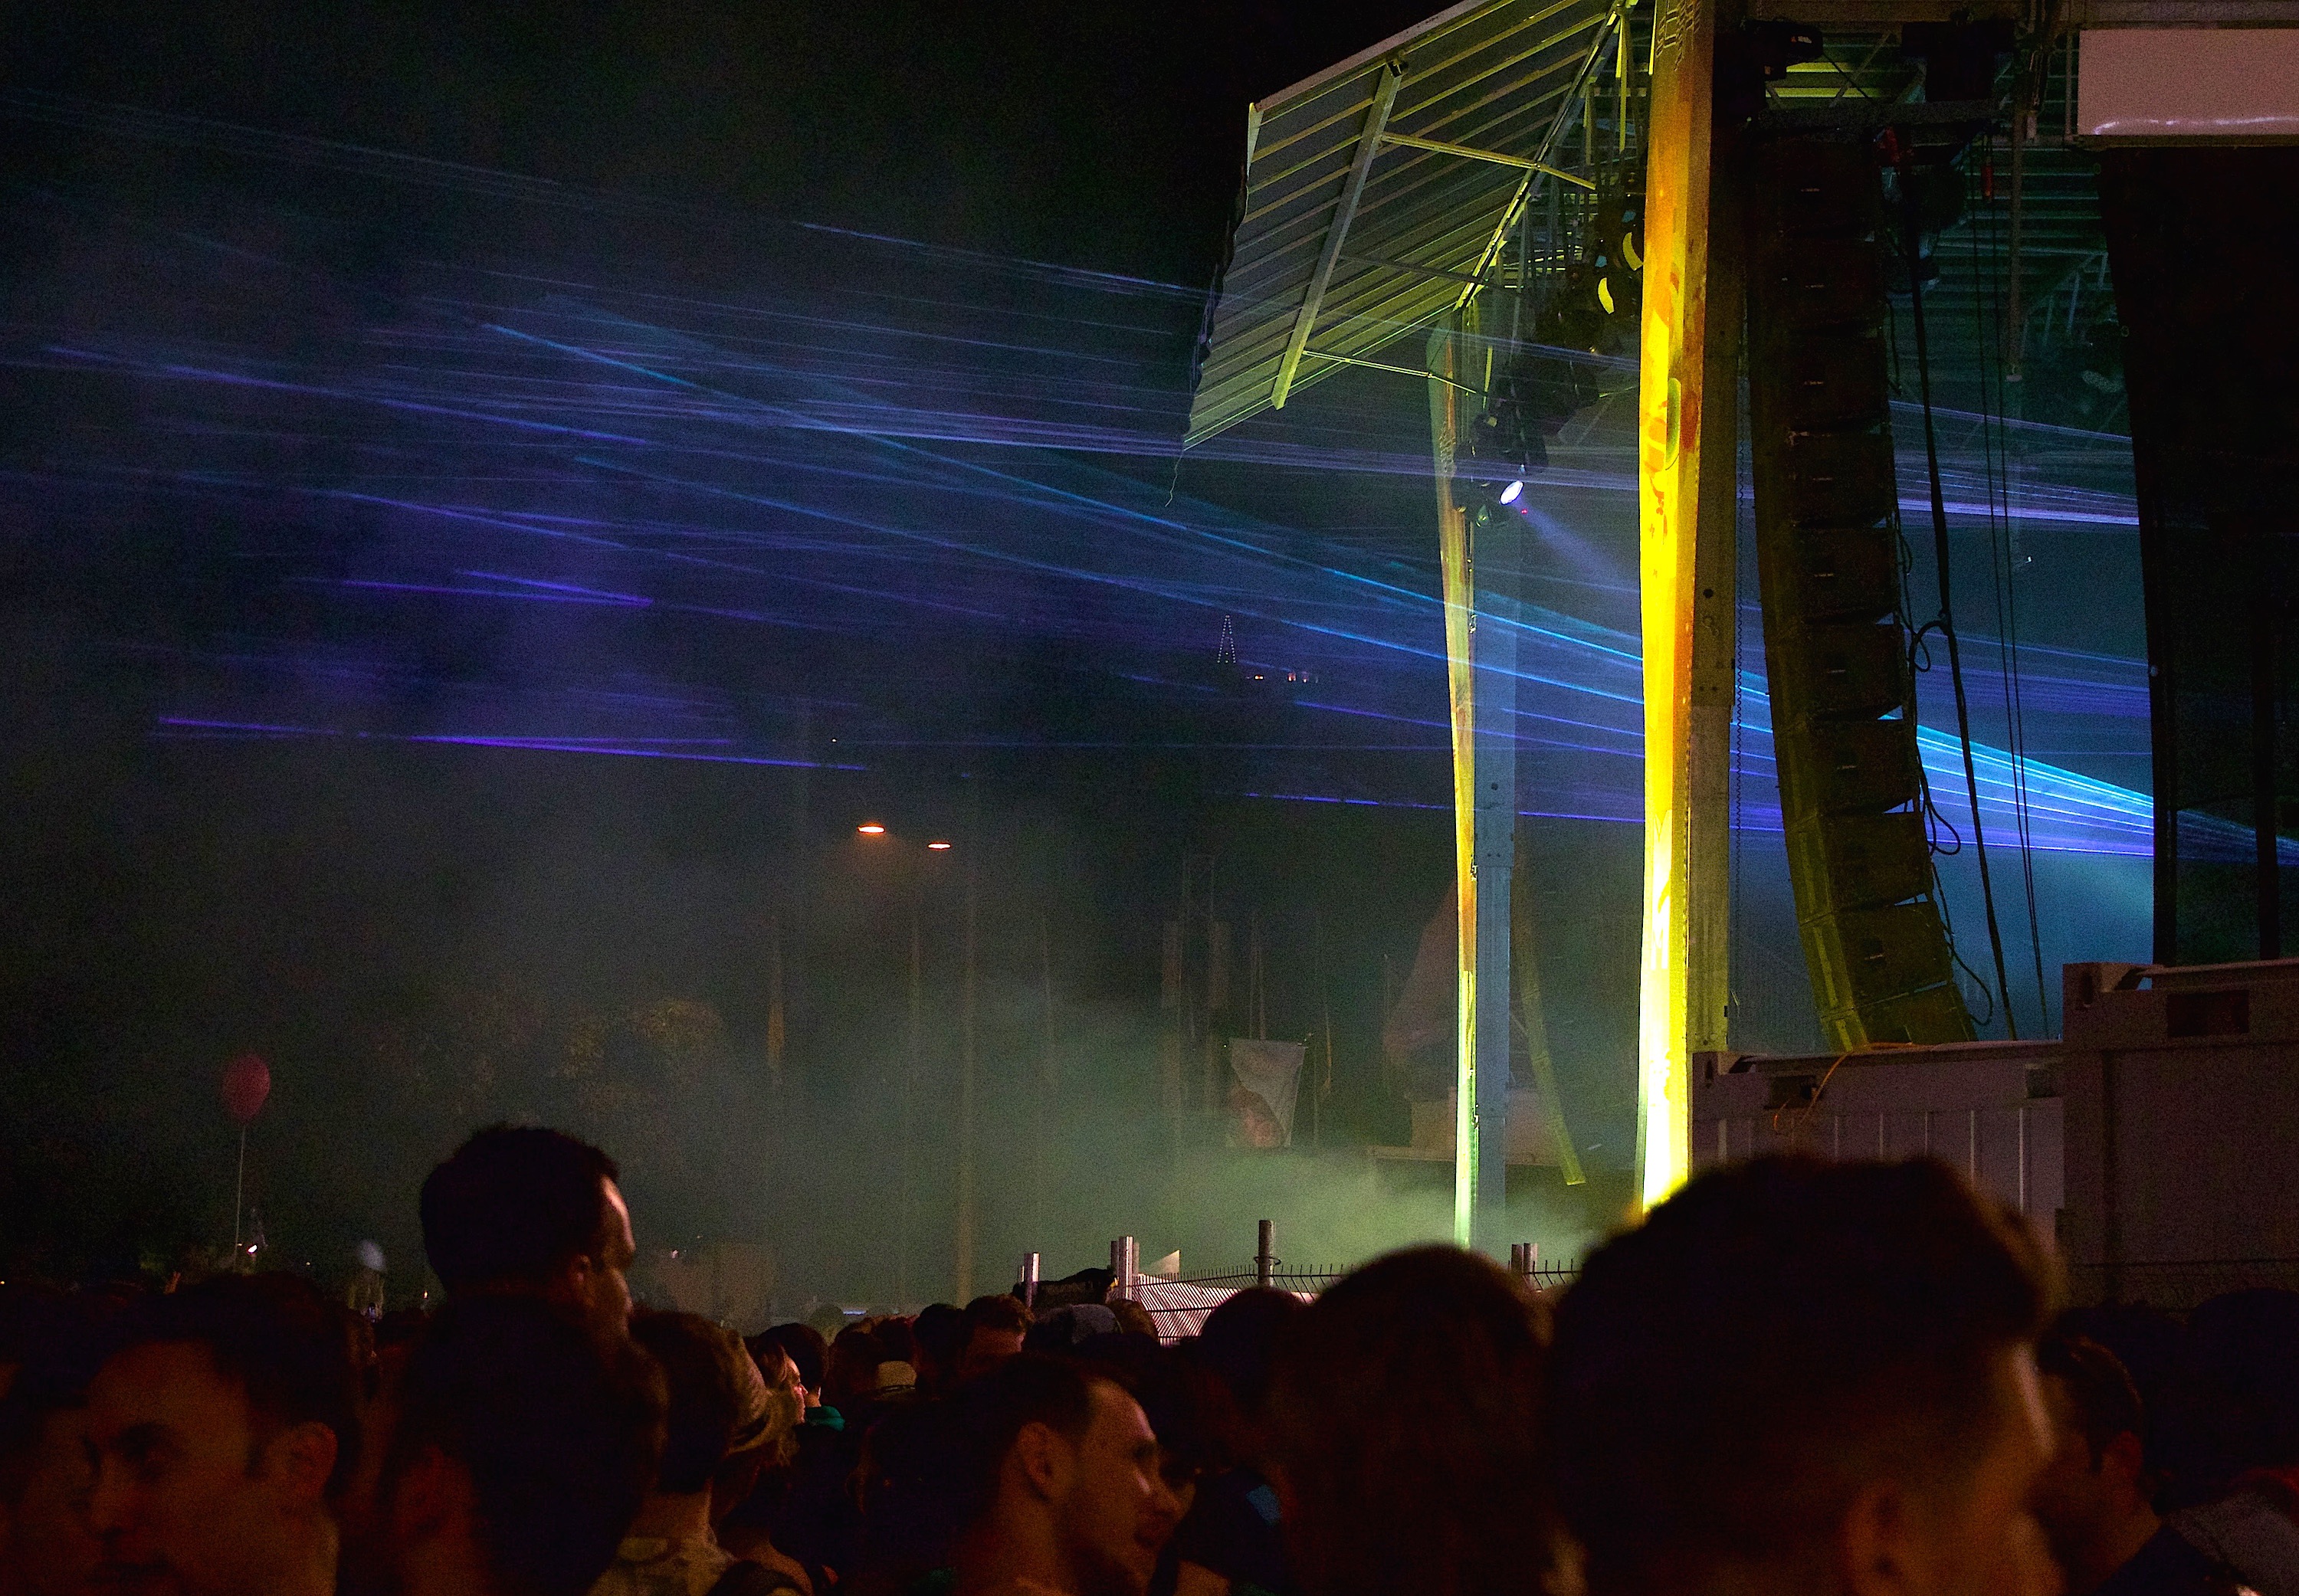
music, night, crowd, concert, human, laser, stage, performance, disco, musical theatre, street parade, illuminated call out